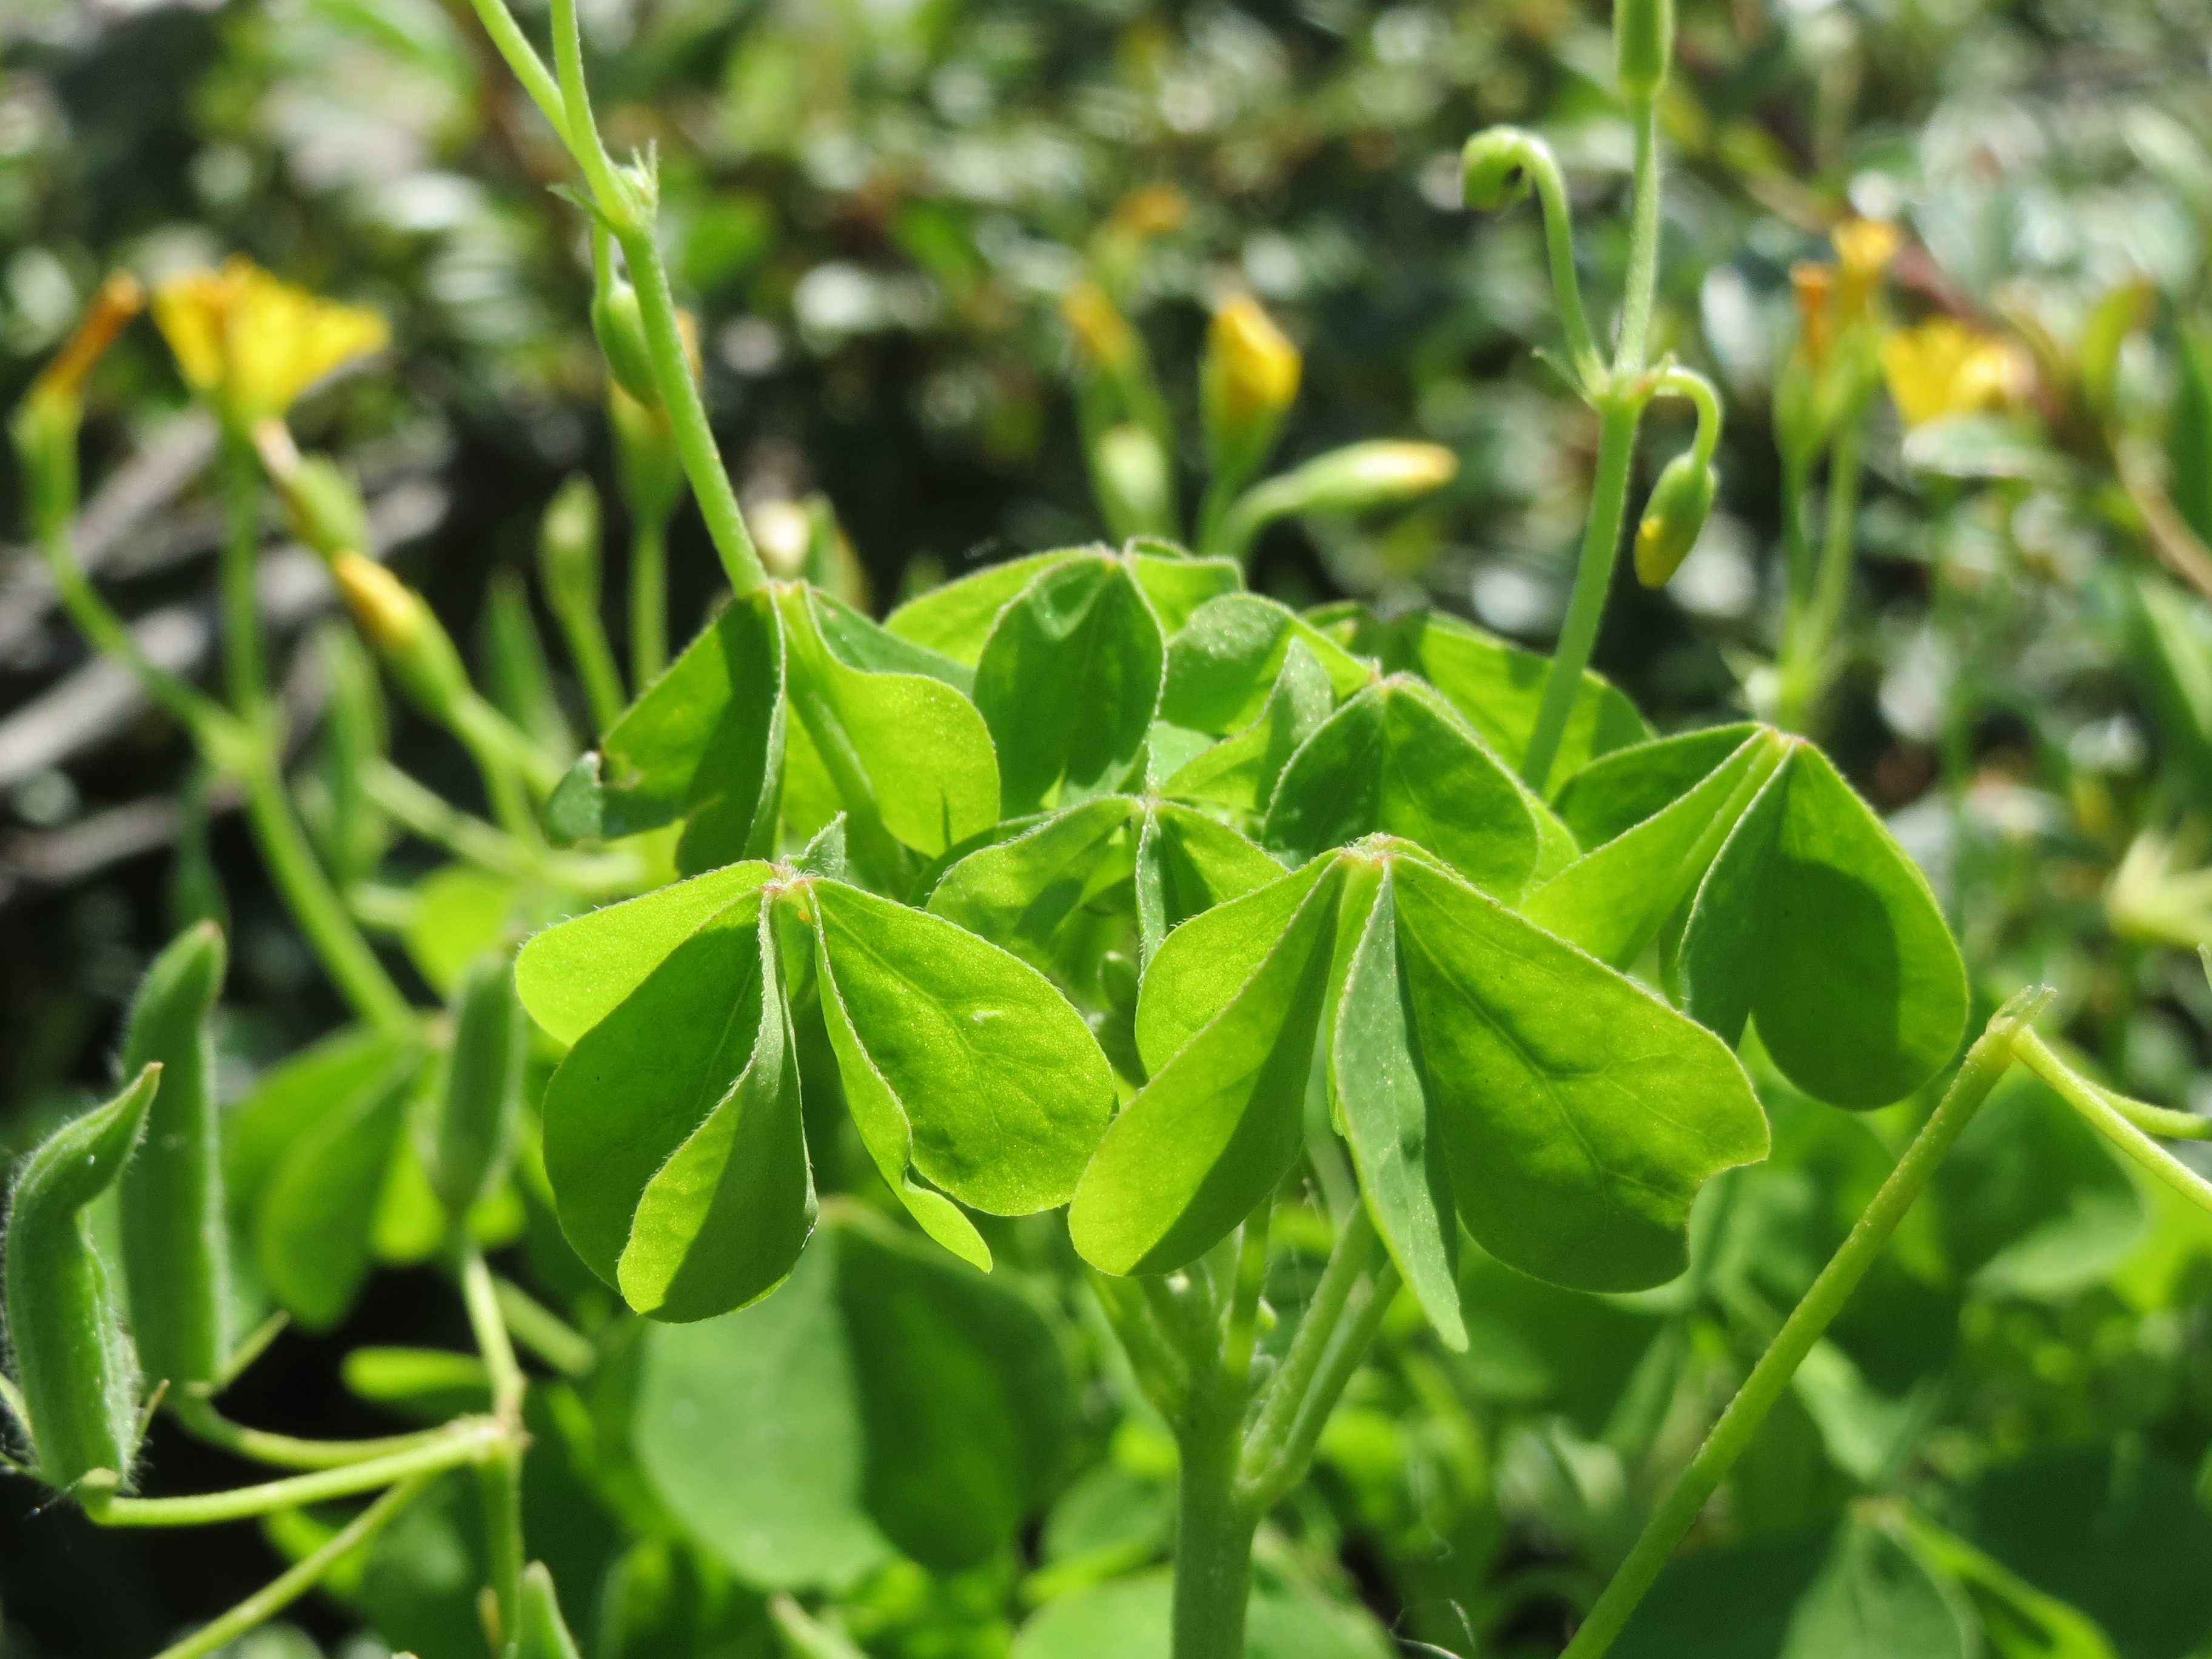
plant, leaf, flower, food, green, herb, produce, vegetable, crop, botany, flora, wildflower, shrub, flowering plant, annual plant, land plant, oxalis stricta, common yellow woodsorrel, yellow woodsorrel, common yellow oxalis, upright yellow sorrel, lemon clover, pickle plant, sourgrass